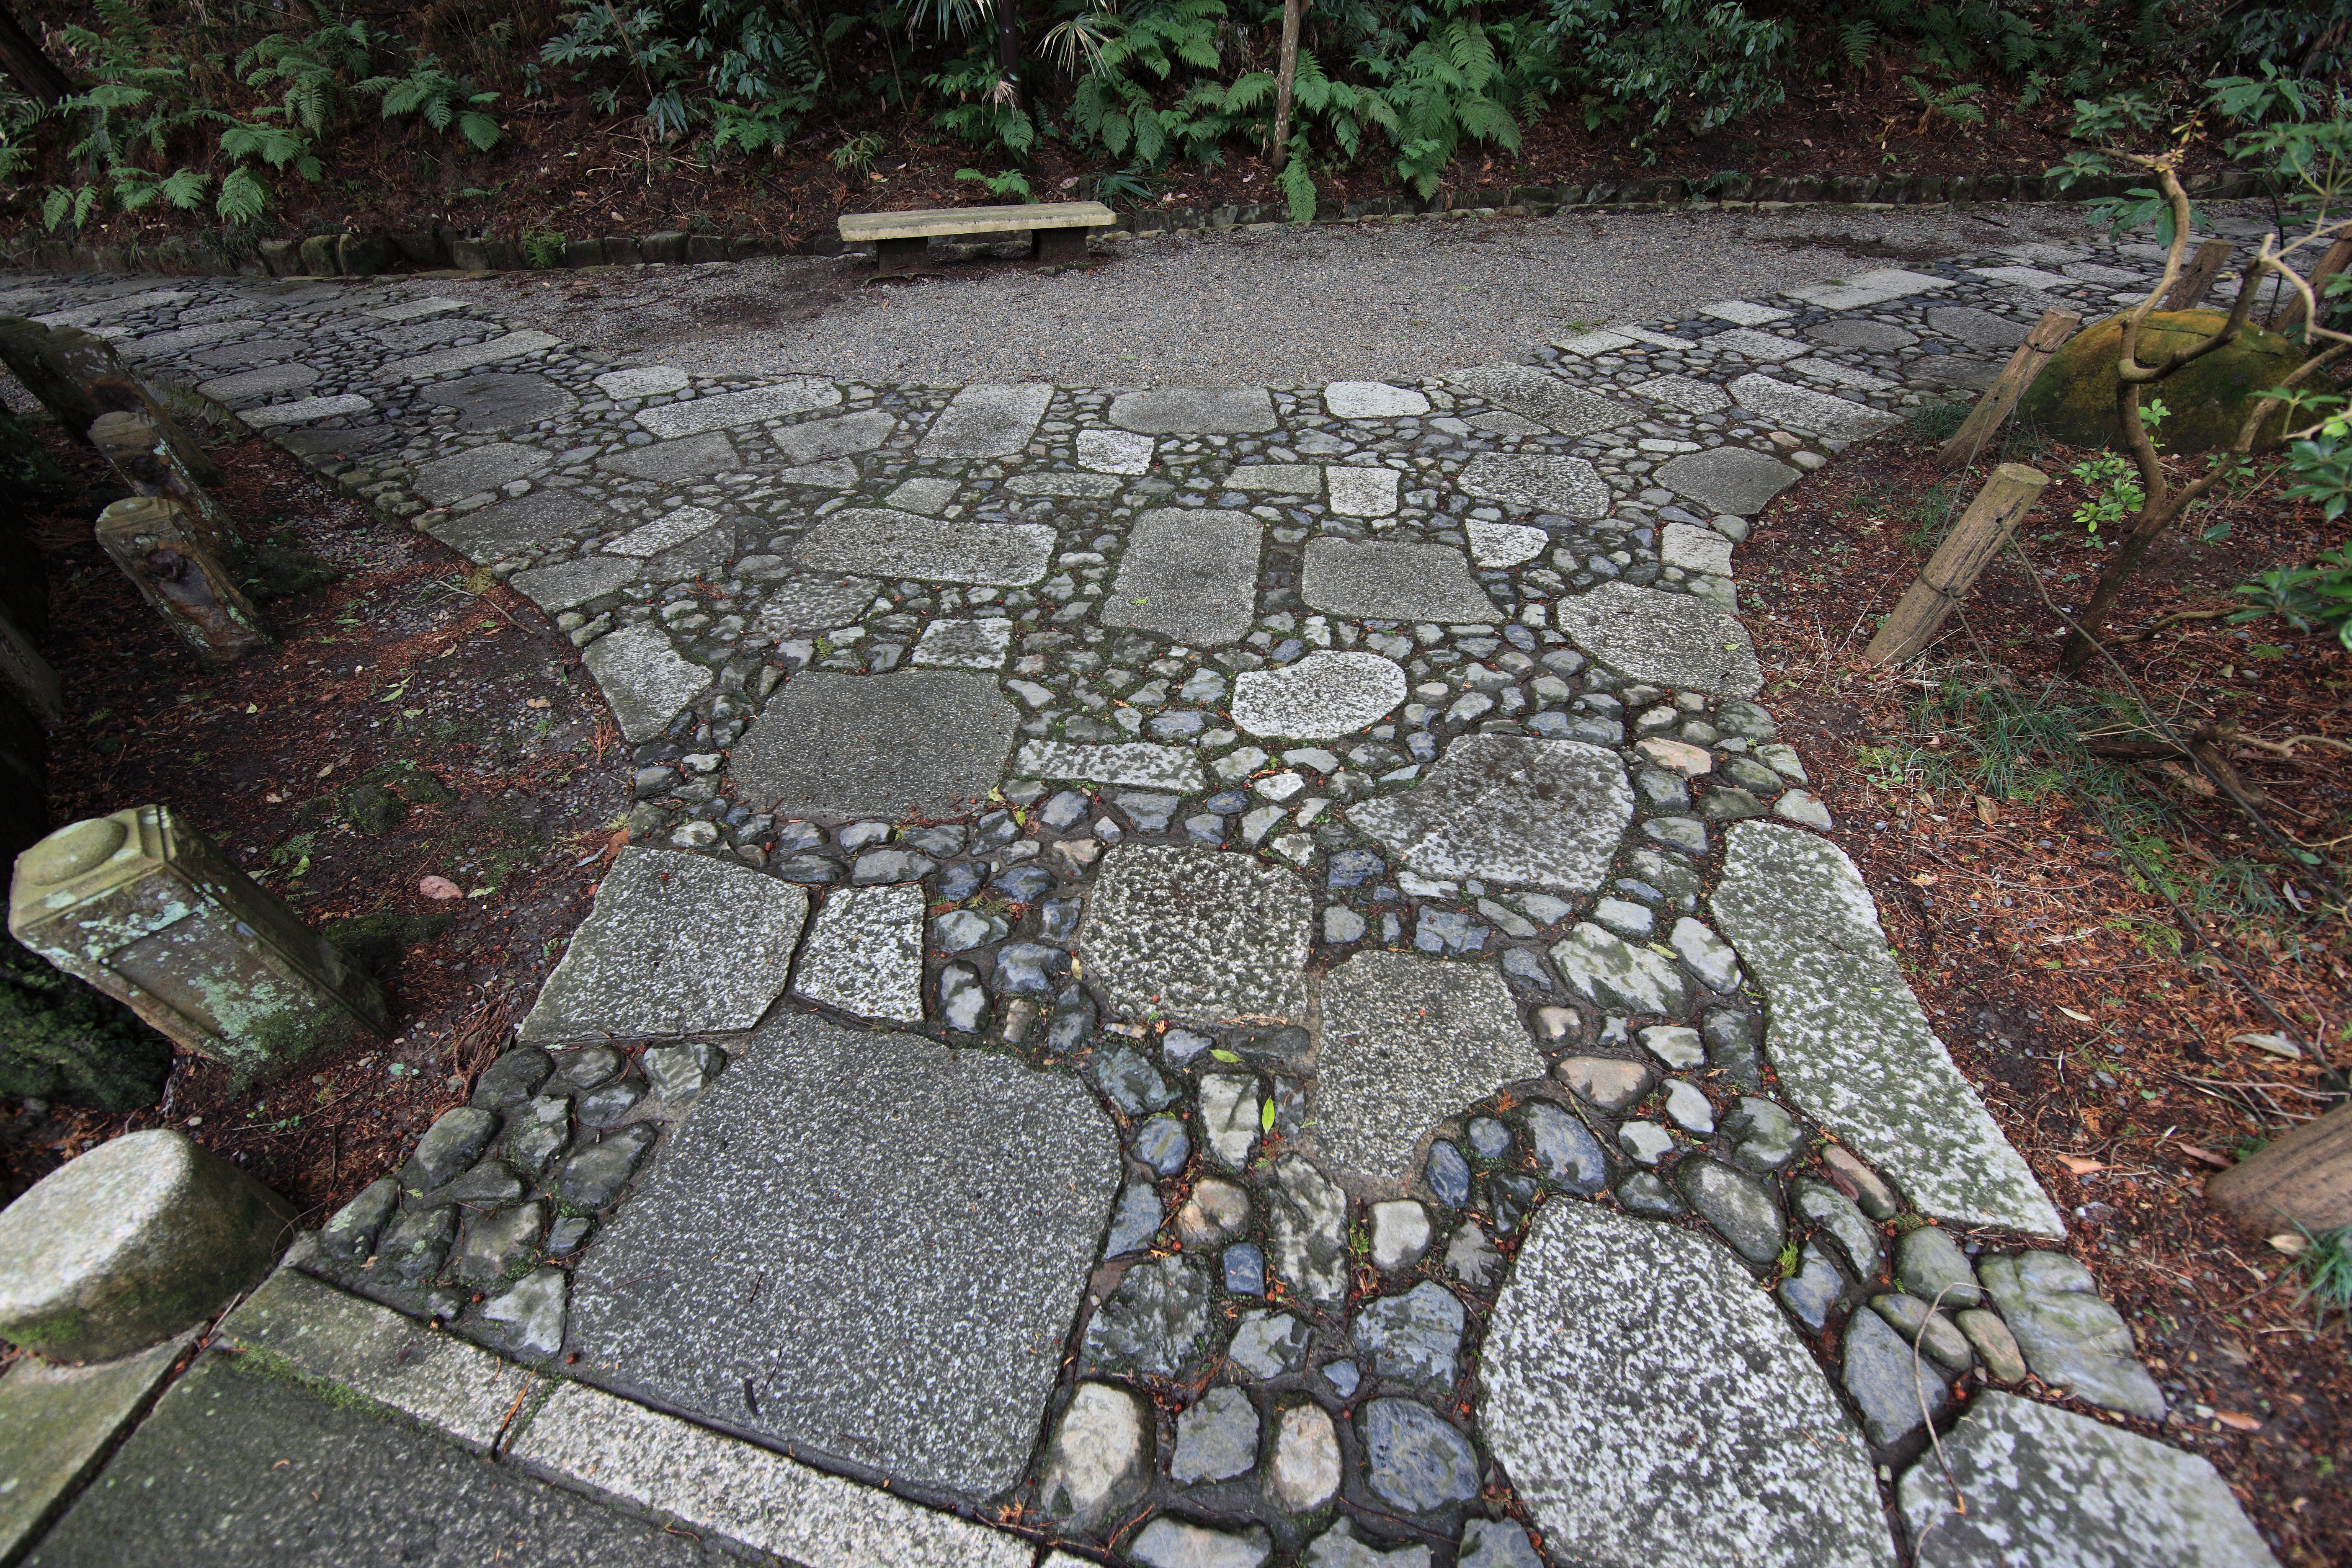
lawn, sidewalk, cobblestone, stone, asphalt, pavement, walkway, high, backyard, soil, stone wall, garden, material, 5d, hires, yard, markii, hi, res, resolution, canonef14mmf28liiusm, driveway, flooring, road surface, flagstone